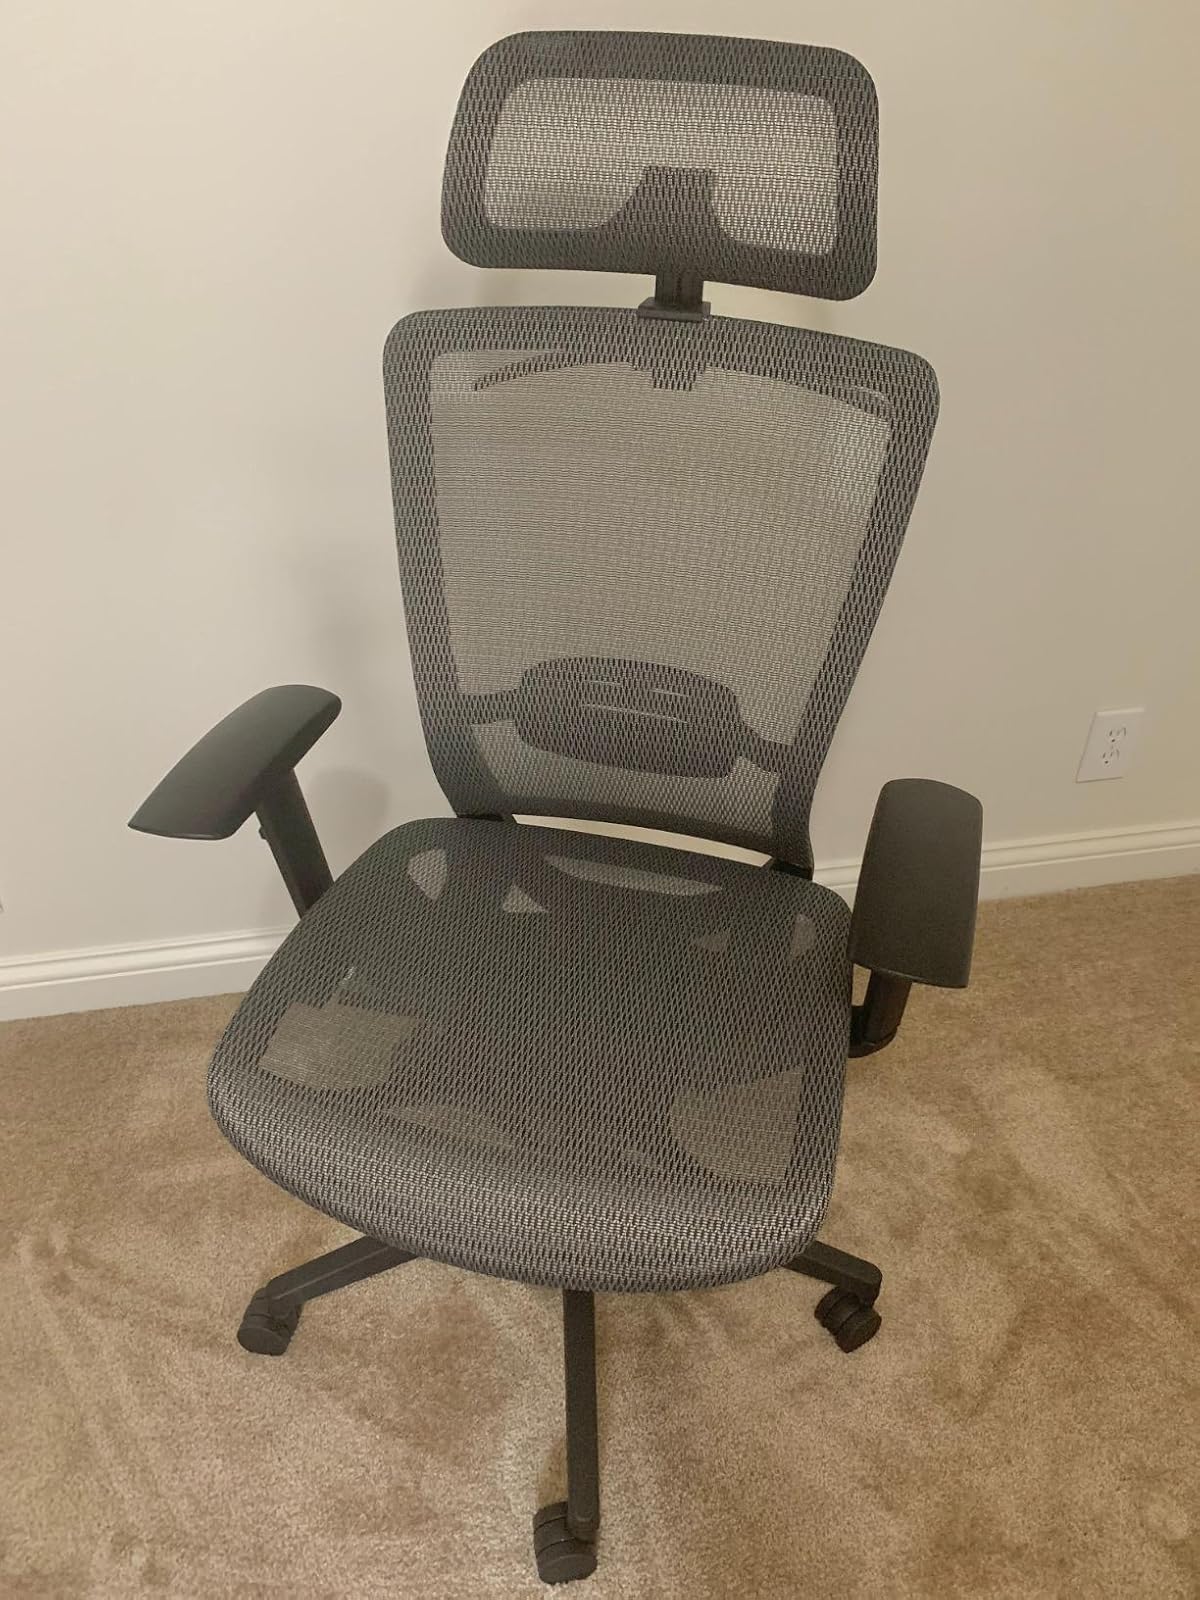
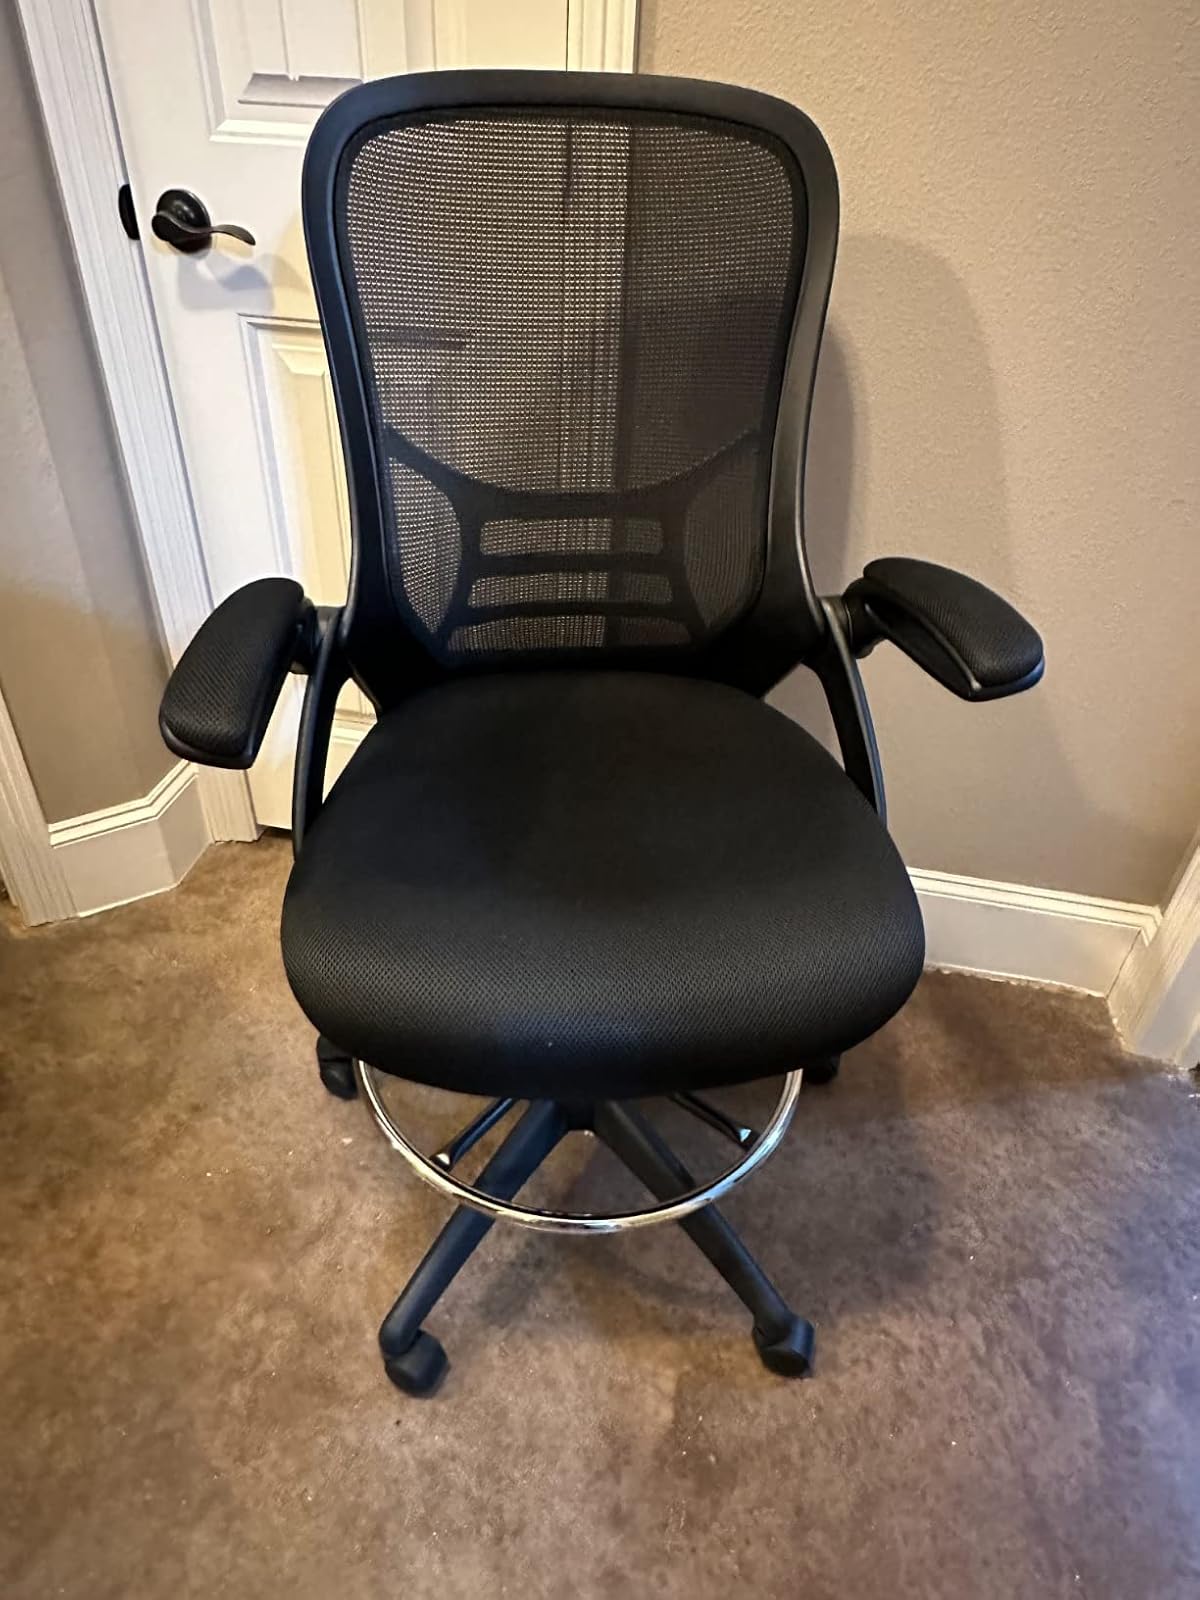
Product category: items_chair
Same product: no